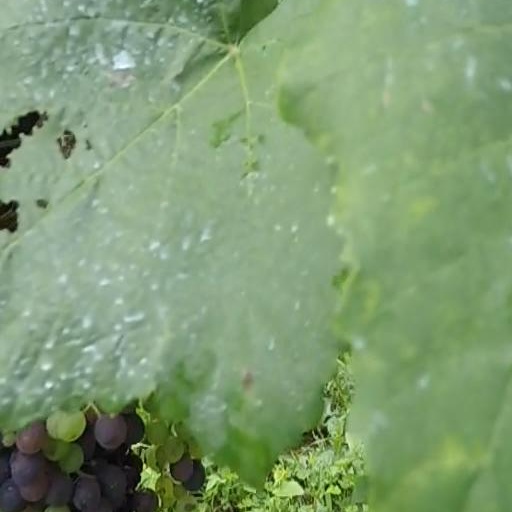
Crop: grape